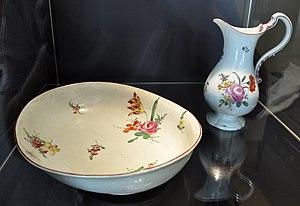
Un service de toilette est un ensemble d'éléments assortis destinés à la toilette et quelquefois à sa parure.